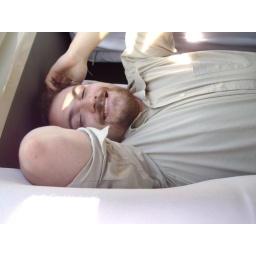
John resting in the van on the way home from work